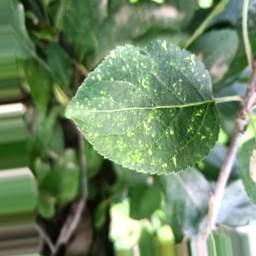
Label: Apple_Mosaic